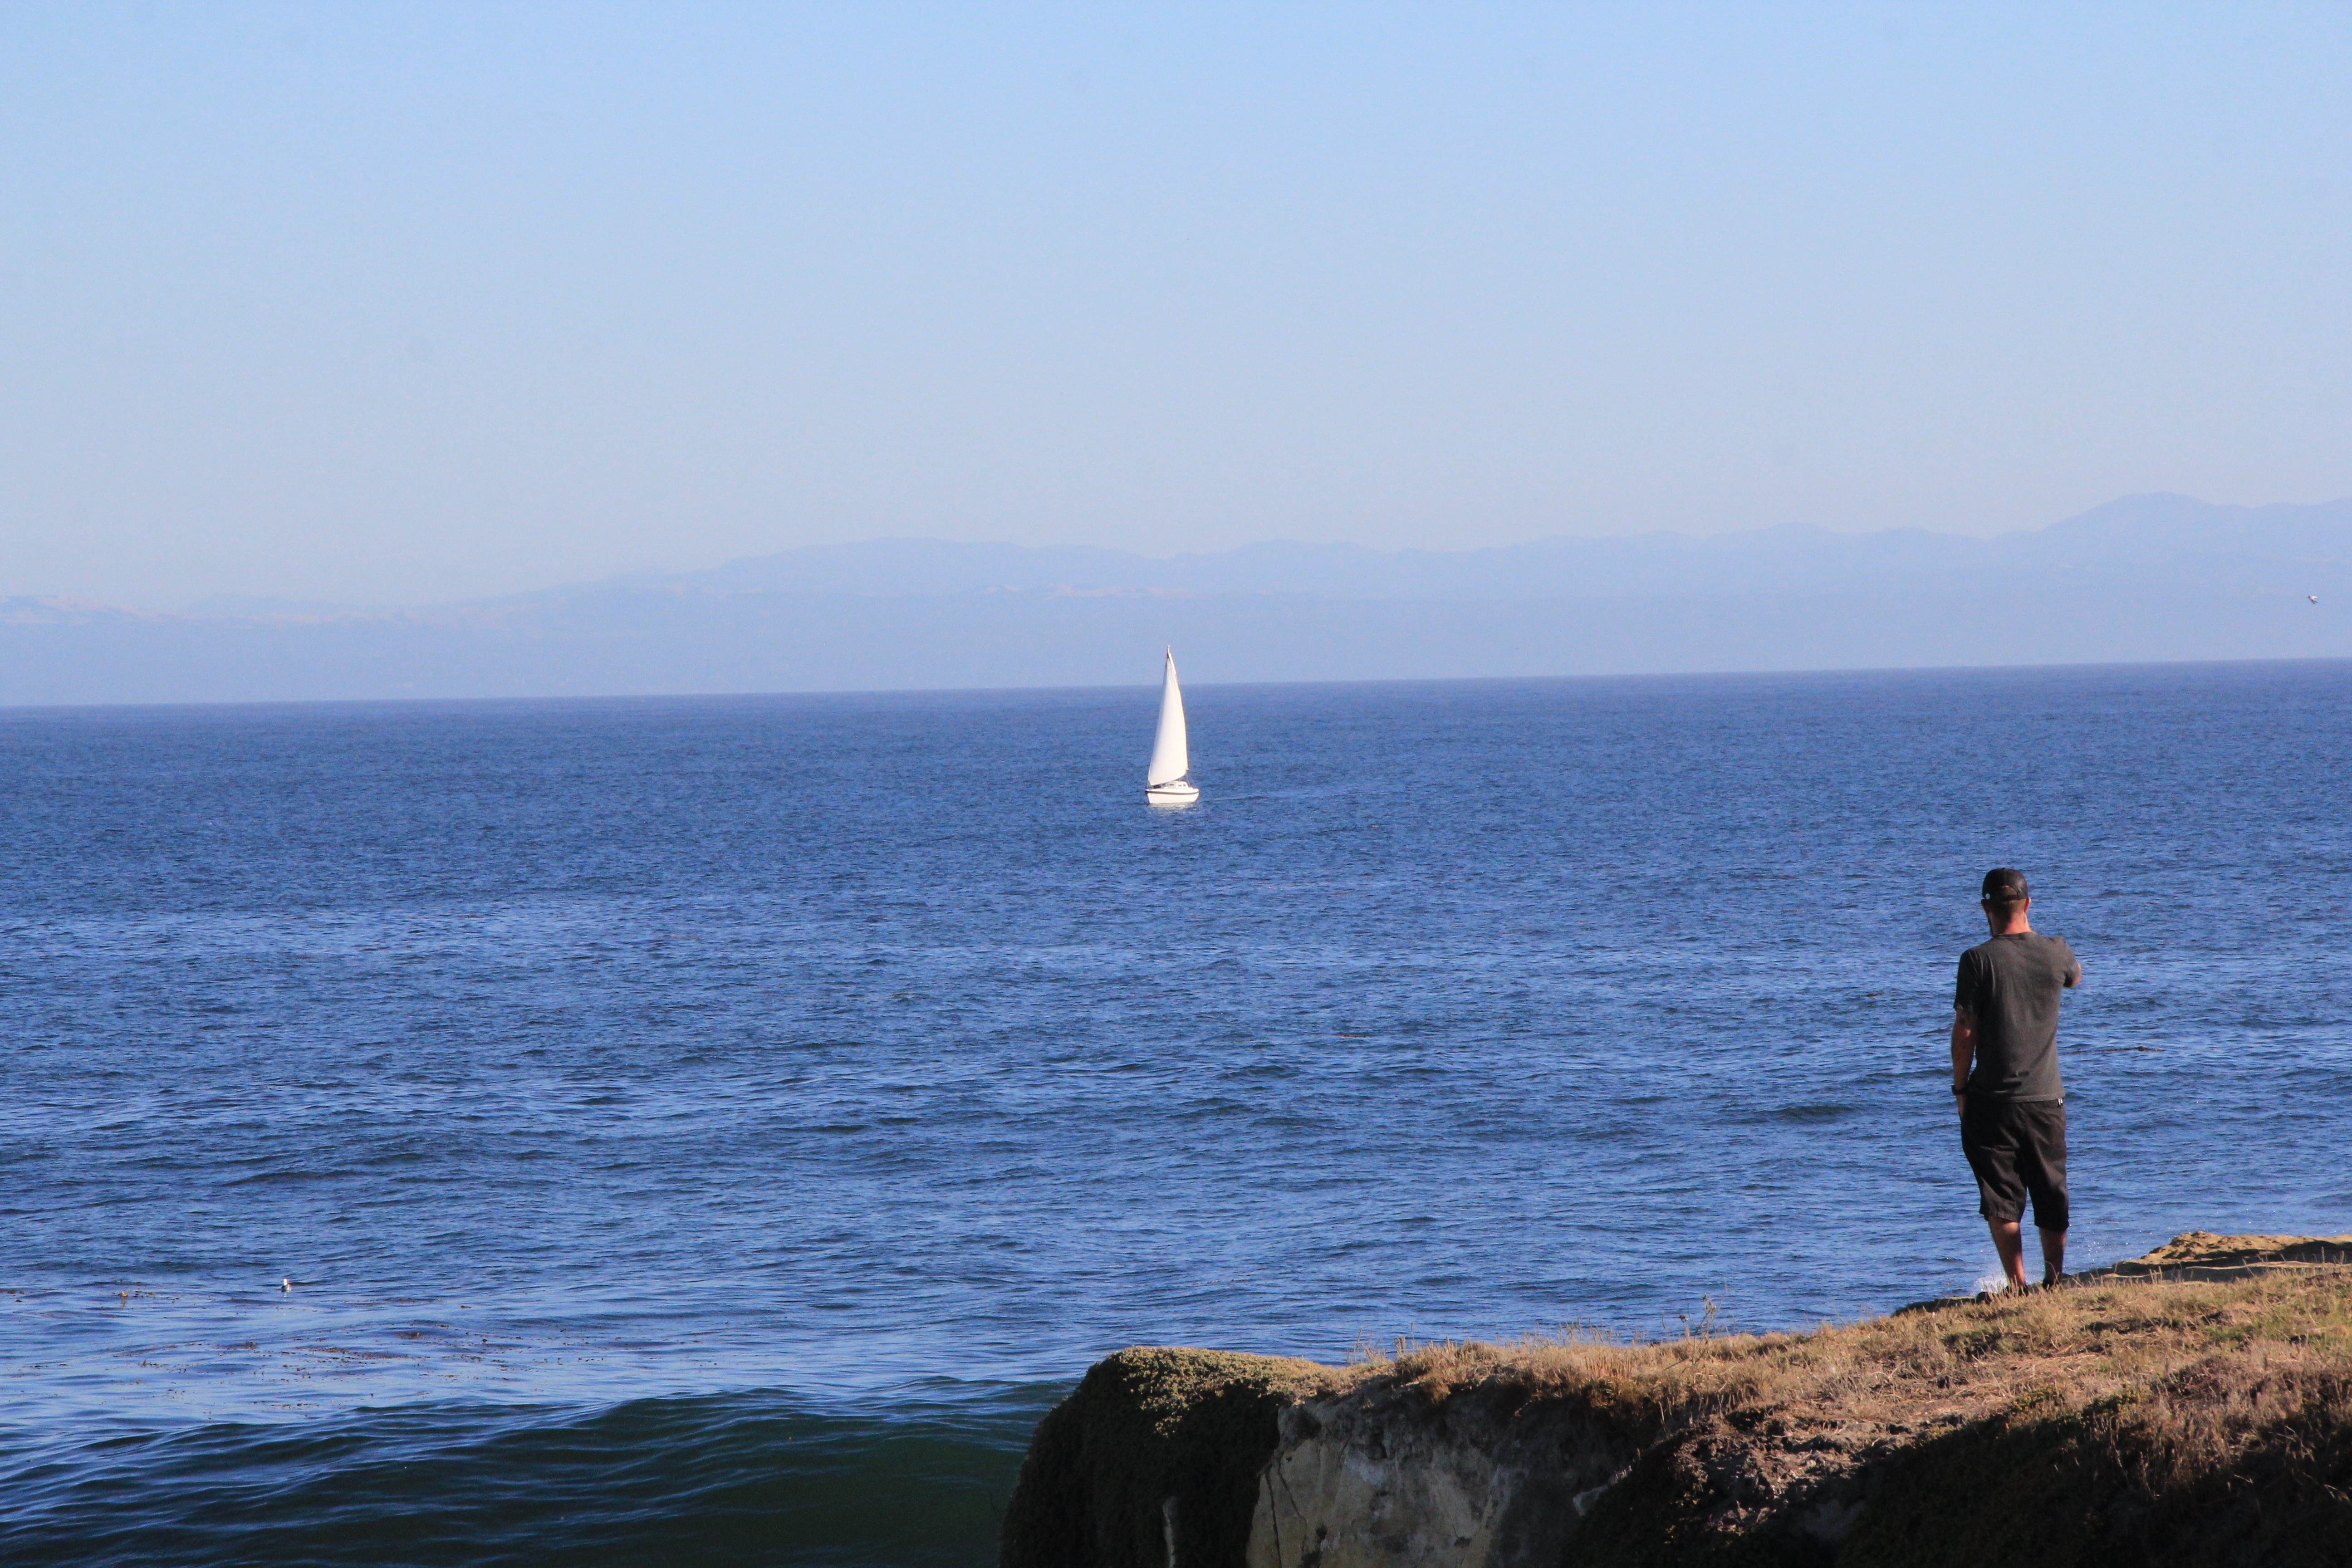
beach, sea, coast, ocean, horizon, shore, wave, wind, vehicle, tower, bay, body of water, cape